Question: Please indicate a possible affordance area of the apple that can be used for holding
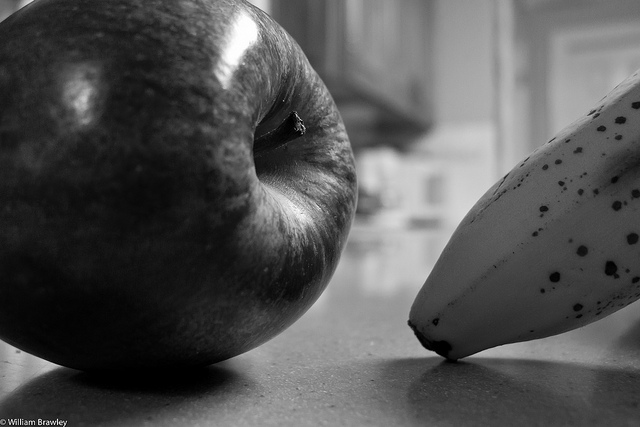
Answer: [4.5, 7, 348.5, 366]